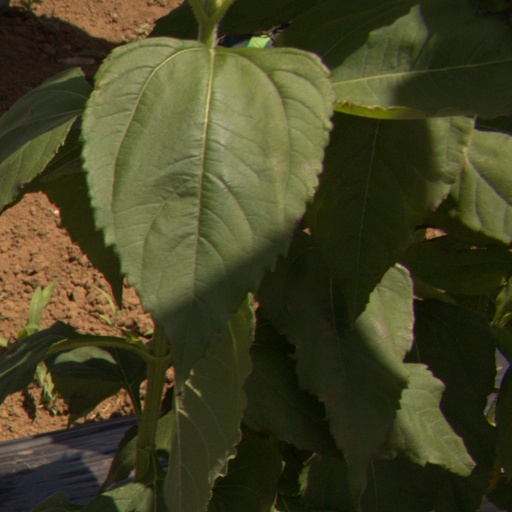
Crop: Jerusalem artichoke